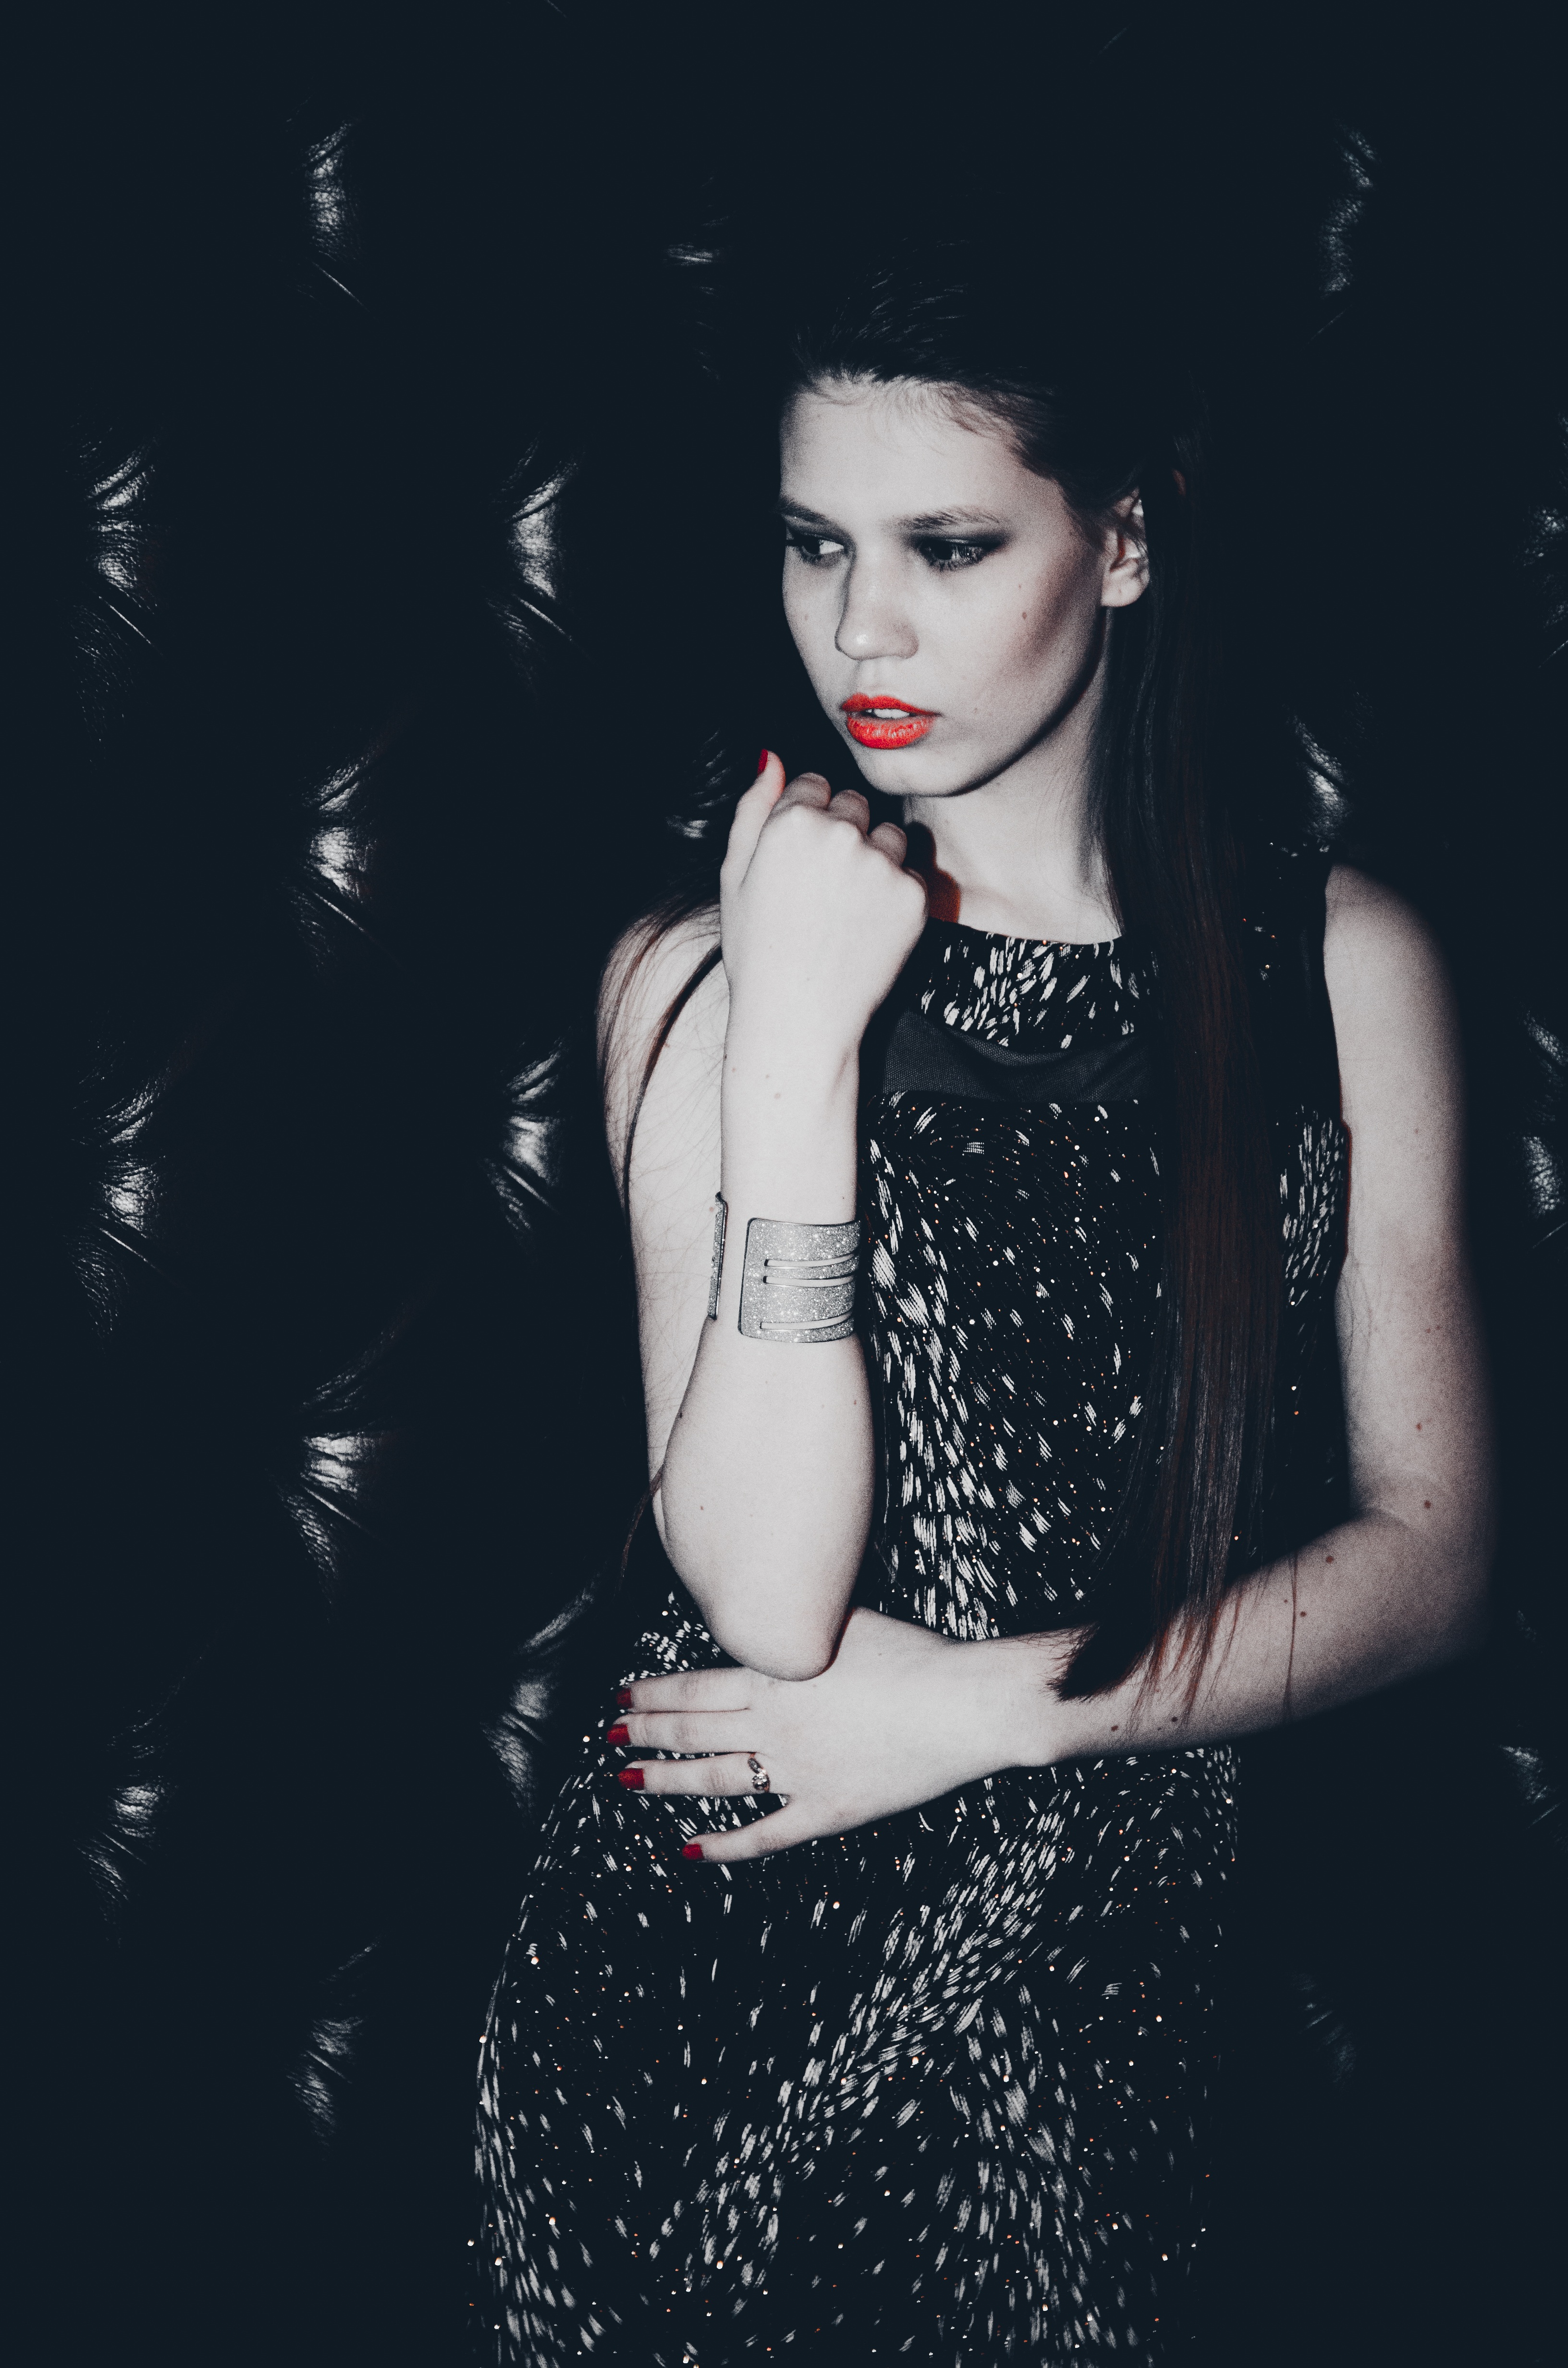
person, black and white, girl, woman, hair, white, photography, view, female, portrait, model, young, youth, darkness, fashion, black, monochrome, lady, blonde, jacket, hairstyle, long hair, girls, dress, hands, legs, beauty, style, armchair, posture, smiles, dark background, cosmetics, erotic, photo shoot, light background, monochrome photography, portrait photography, art model, supermodel